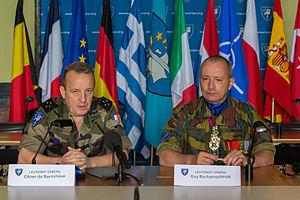
Strasbourg, 28 juin 2013, place de la République. Passage de commandement à l’Eurocorps entre les généraux Olivier de Bavinchove et Guy Buchsenschmidt.
Le corps de réaction rapide européen, ou Eurocorps, est un état-major de niveau corps d'armée regroupant des contingents de cinq pays européens ainsi que cinq pays associés.